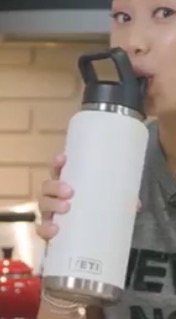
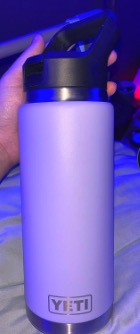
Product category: misc
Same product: yes